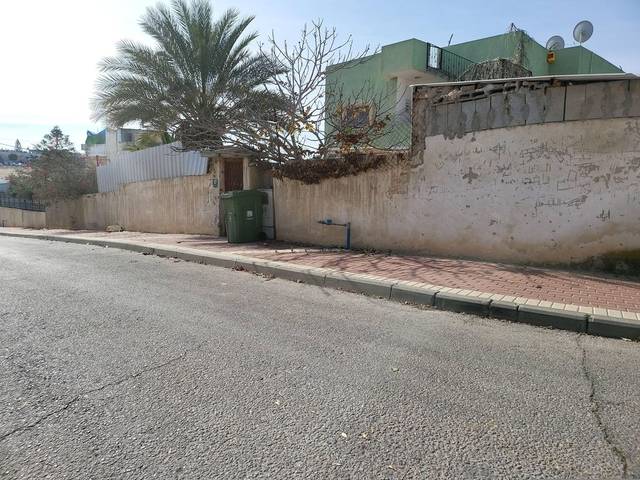
Region: Israel
Coordinates: 31.398, 34.753